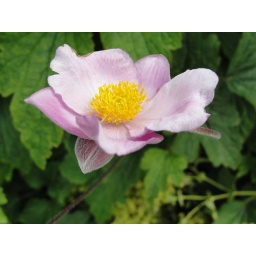
Closeup of pink flower in the Cockpit Garden at Richmond Castle